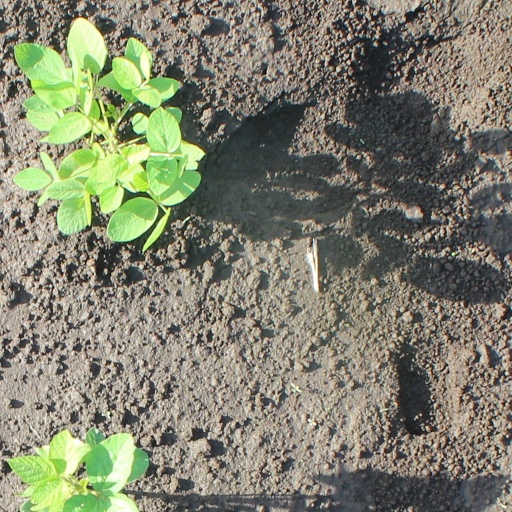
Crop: soybean